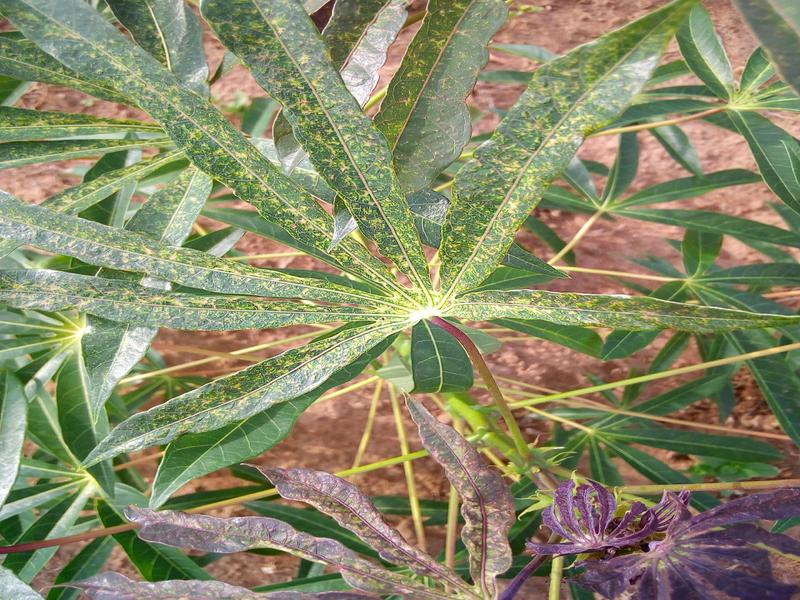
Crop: cassava
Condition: green_mottle